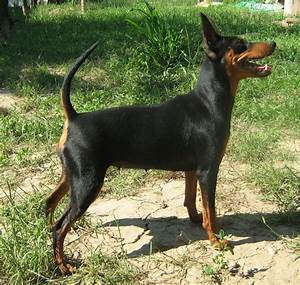
Label: dog